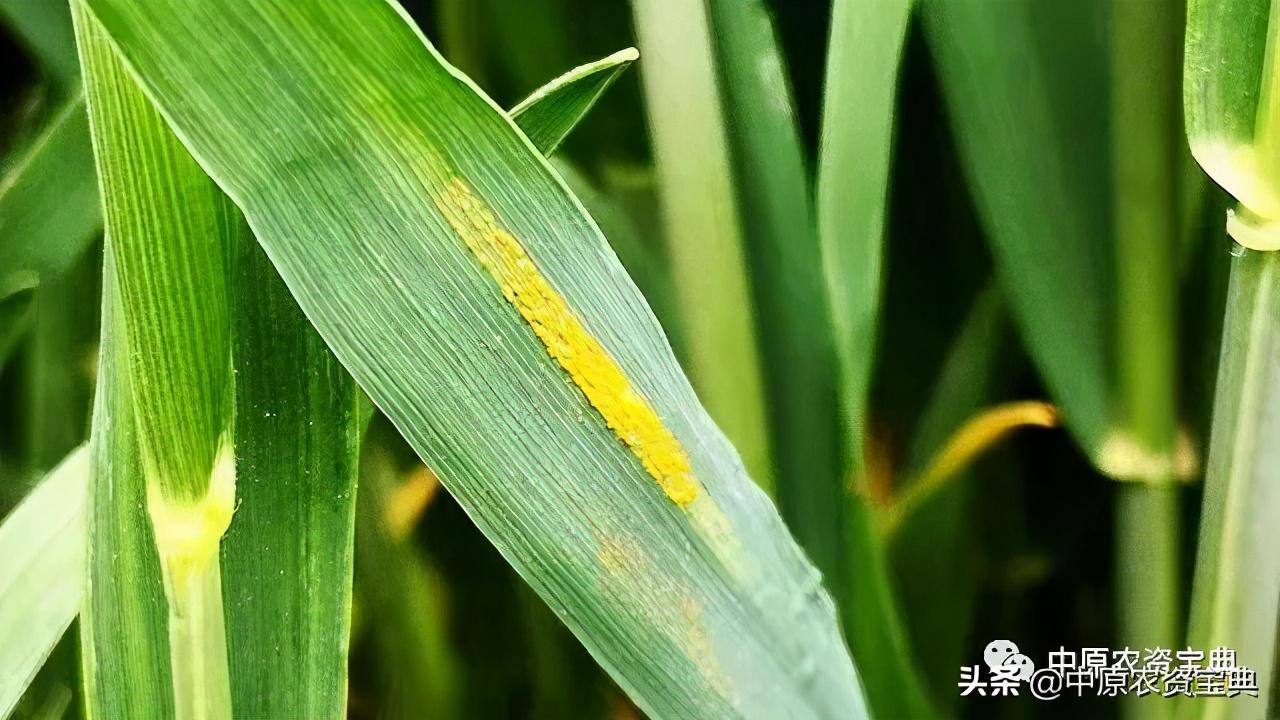
Plant: Wheat
Disease: wheat stripe rust